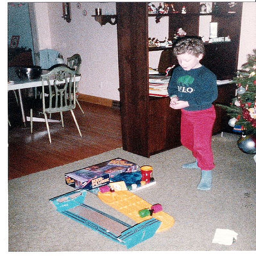
A boy is trying to figure out what to do with a game.
The young boy is playing a game on the floor of the room.
A child with some toys and skateboard on the ground.
A boy stand on the floor and a game at his feet.
Young boy looking at toys on grey carpeted area.